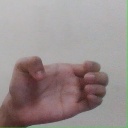
अक्षर: ख